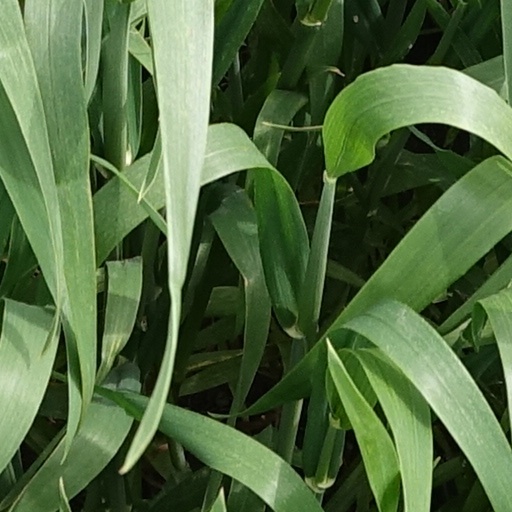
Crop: wheat